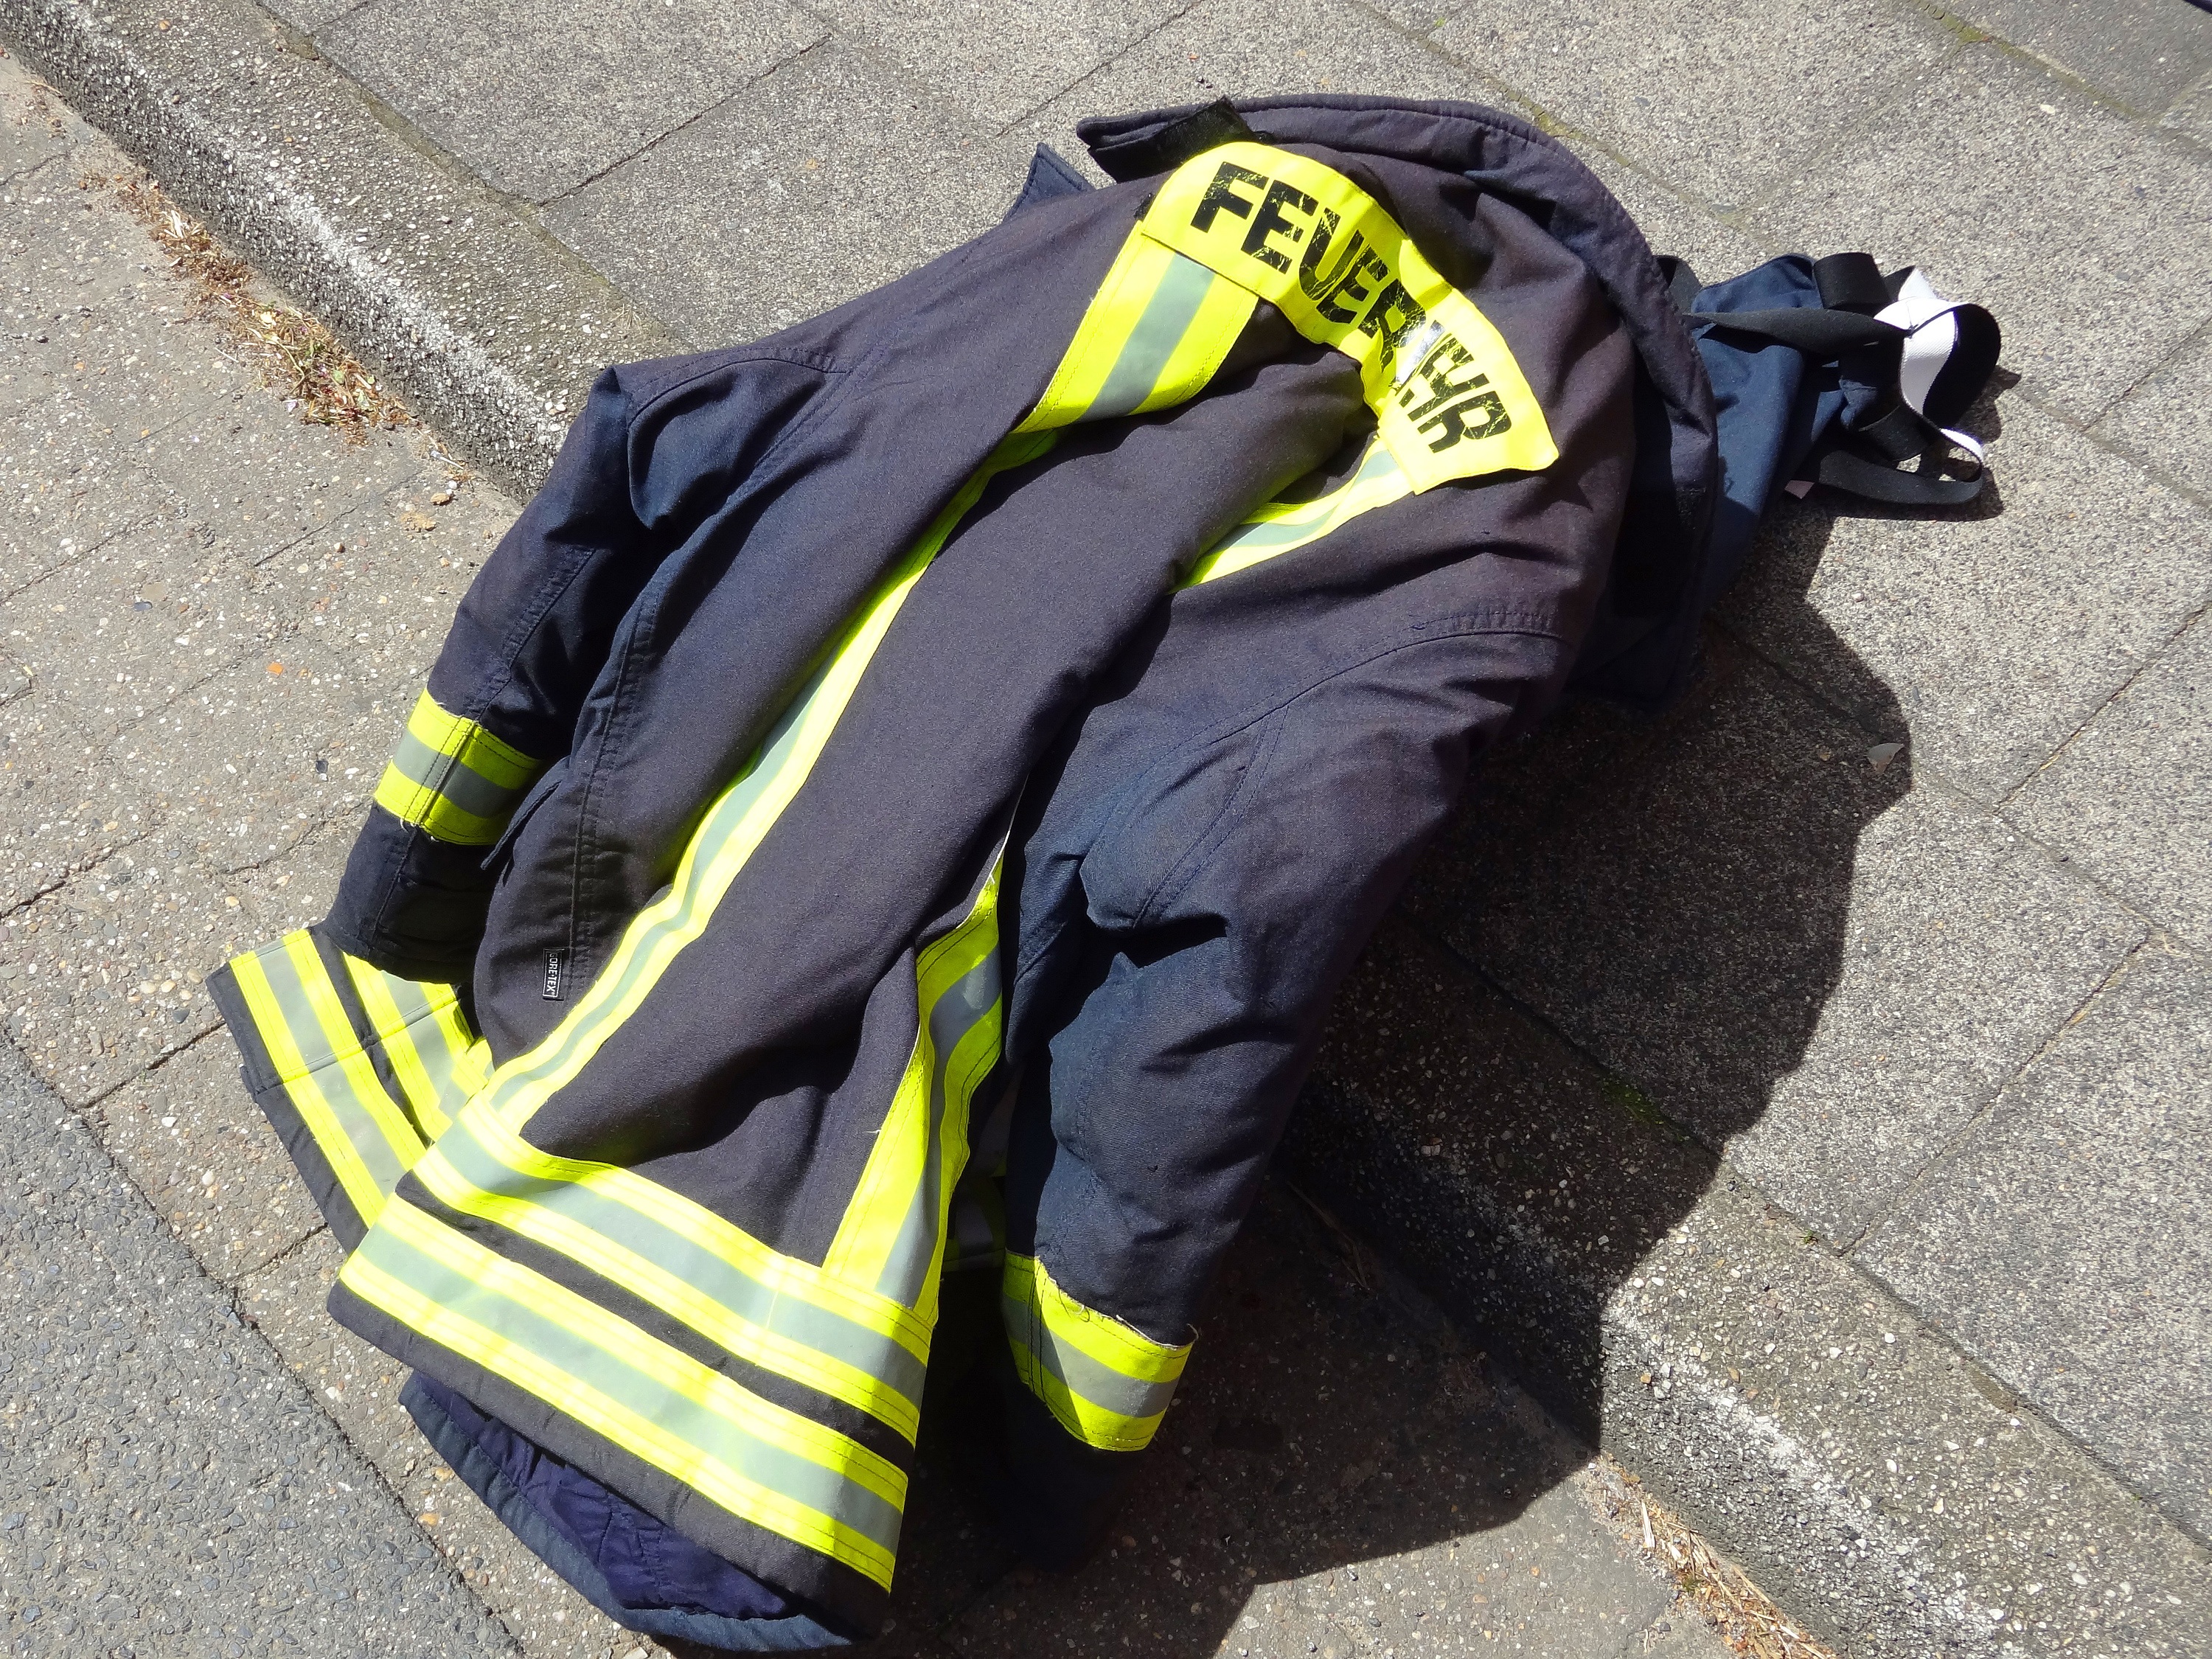
asphalt, alarm, fire, yellow, jacket, brand, use, litter, accident, protection jacket, firefighter jacket, large use, reflector stripes